Little Italy Festival

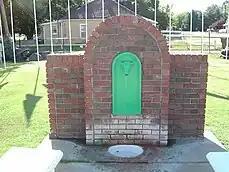
Bull's Head Fountain located at Immigrant Plaza, Clinton, IN, USA. Cast in Turin, Italy

Admission to the Little Italy Festival is free including the Midway. Other attractions do cost money, such as the food, games/rides, Wagon Ride Tour, and the consumer stands.